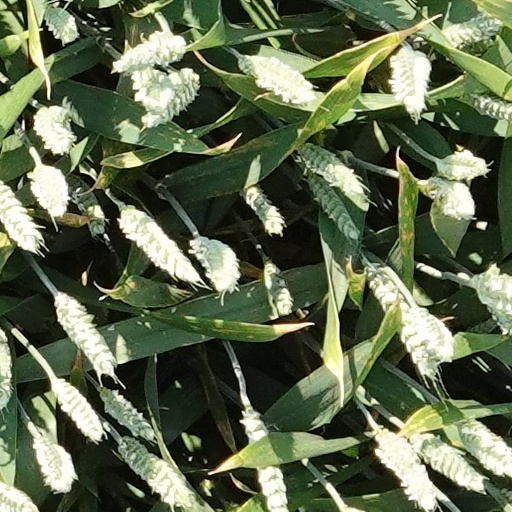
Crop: wheat